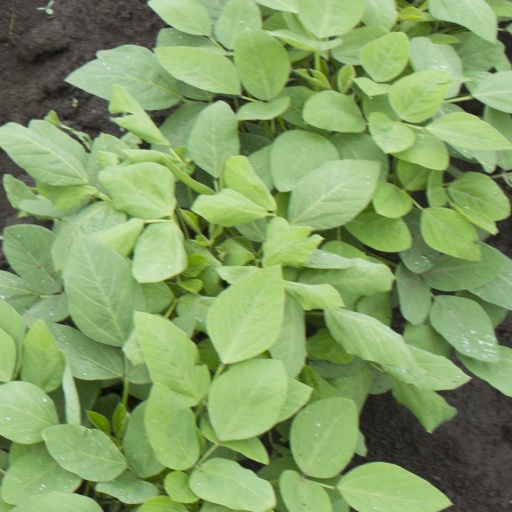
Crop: soybean